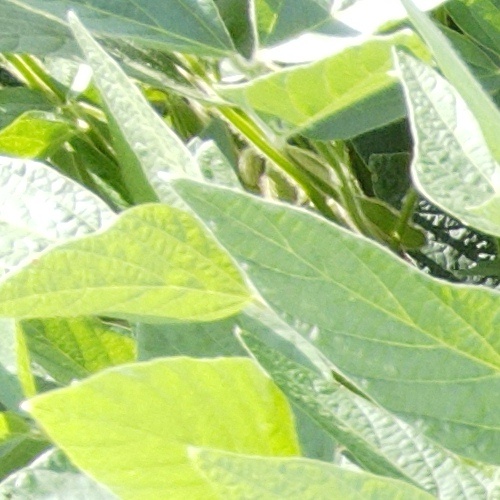
Label: Healthy